Phantom Detective

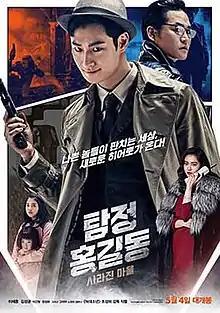
Theatrical poster

Phantom Detective is a 2016 South Korean neo-noir action thriller film directed and written by Jo Sung-hee. Its central protagonist is a modern iteration of the classic Korean folk hero Hong Gildong. It was released in South Korea on May 4, 2016. It was released in U.S. and Canada on 20 May 2016.